Third Battle of Gaza

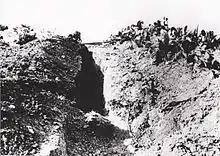
Ottoman trenches in el Arish Redoubt captured on 2 November by the 4th Battalion Royal Scots, supported by two companies of the 8th Battalion Scottish Rifles, 52nd (Lowland) Division

The second phase began at 03:00 on 2 November when the 156th Brigade of the 52nd (Lowland) Division launched the first attack on the El Arish Redoubt. This attack was aimed at breaking the line of defensive fortifications consisting of three groups of trench complexes and redoubts. These were the El Arish, Rafa, and Cricket redoubts, which were connected by a "series of trench lines several layers thick, and backed by other trenches and strong points" stretching along the seaward defences to the west of Umbrella Hill. The attack on El Arish redoubt was to be supported by two of the six available tanks of the Palestine Tank Detachment's eight tanks.